Cosimo Fancelli

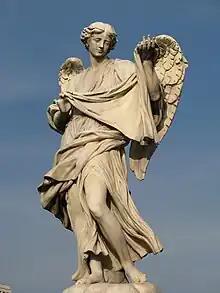
Sculpture of Angel bearing Veronica's Veil by Cosimo Fancelli at Ponte Sant Angelo.

Cosimo Fancelli was born in Rome, the son of Carlo Fancelli, a stonecutter from Settignano. Like his older brother, the sculptor Giacomo Antonio Fancelli, he began his career as an assistant in the studio of Gian Lorenzo Bernini.